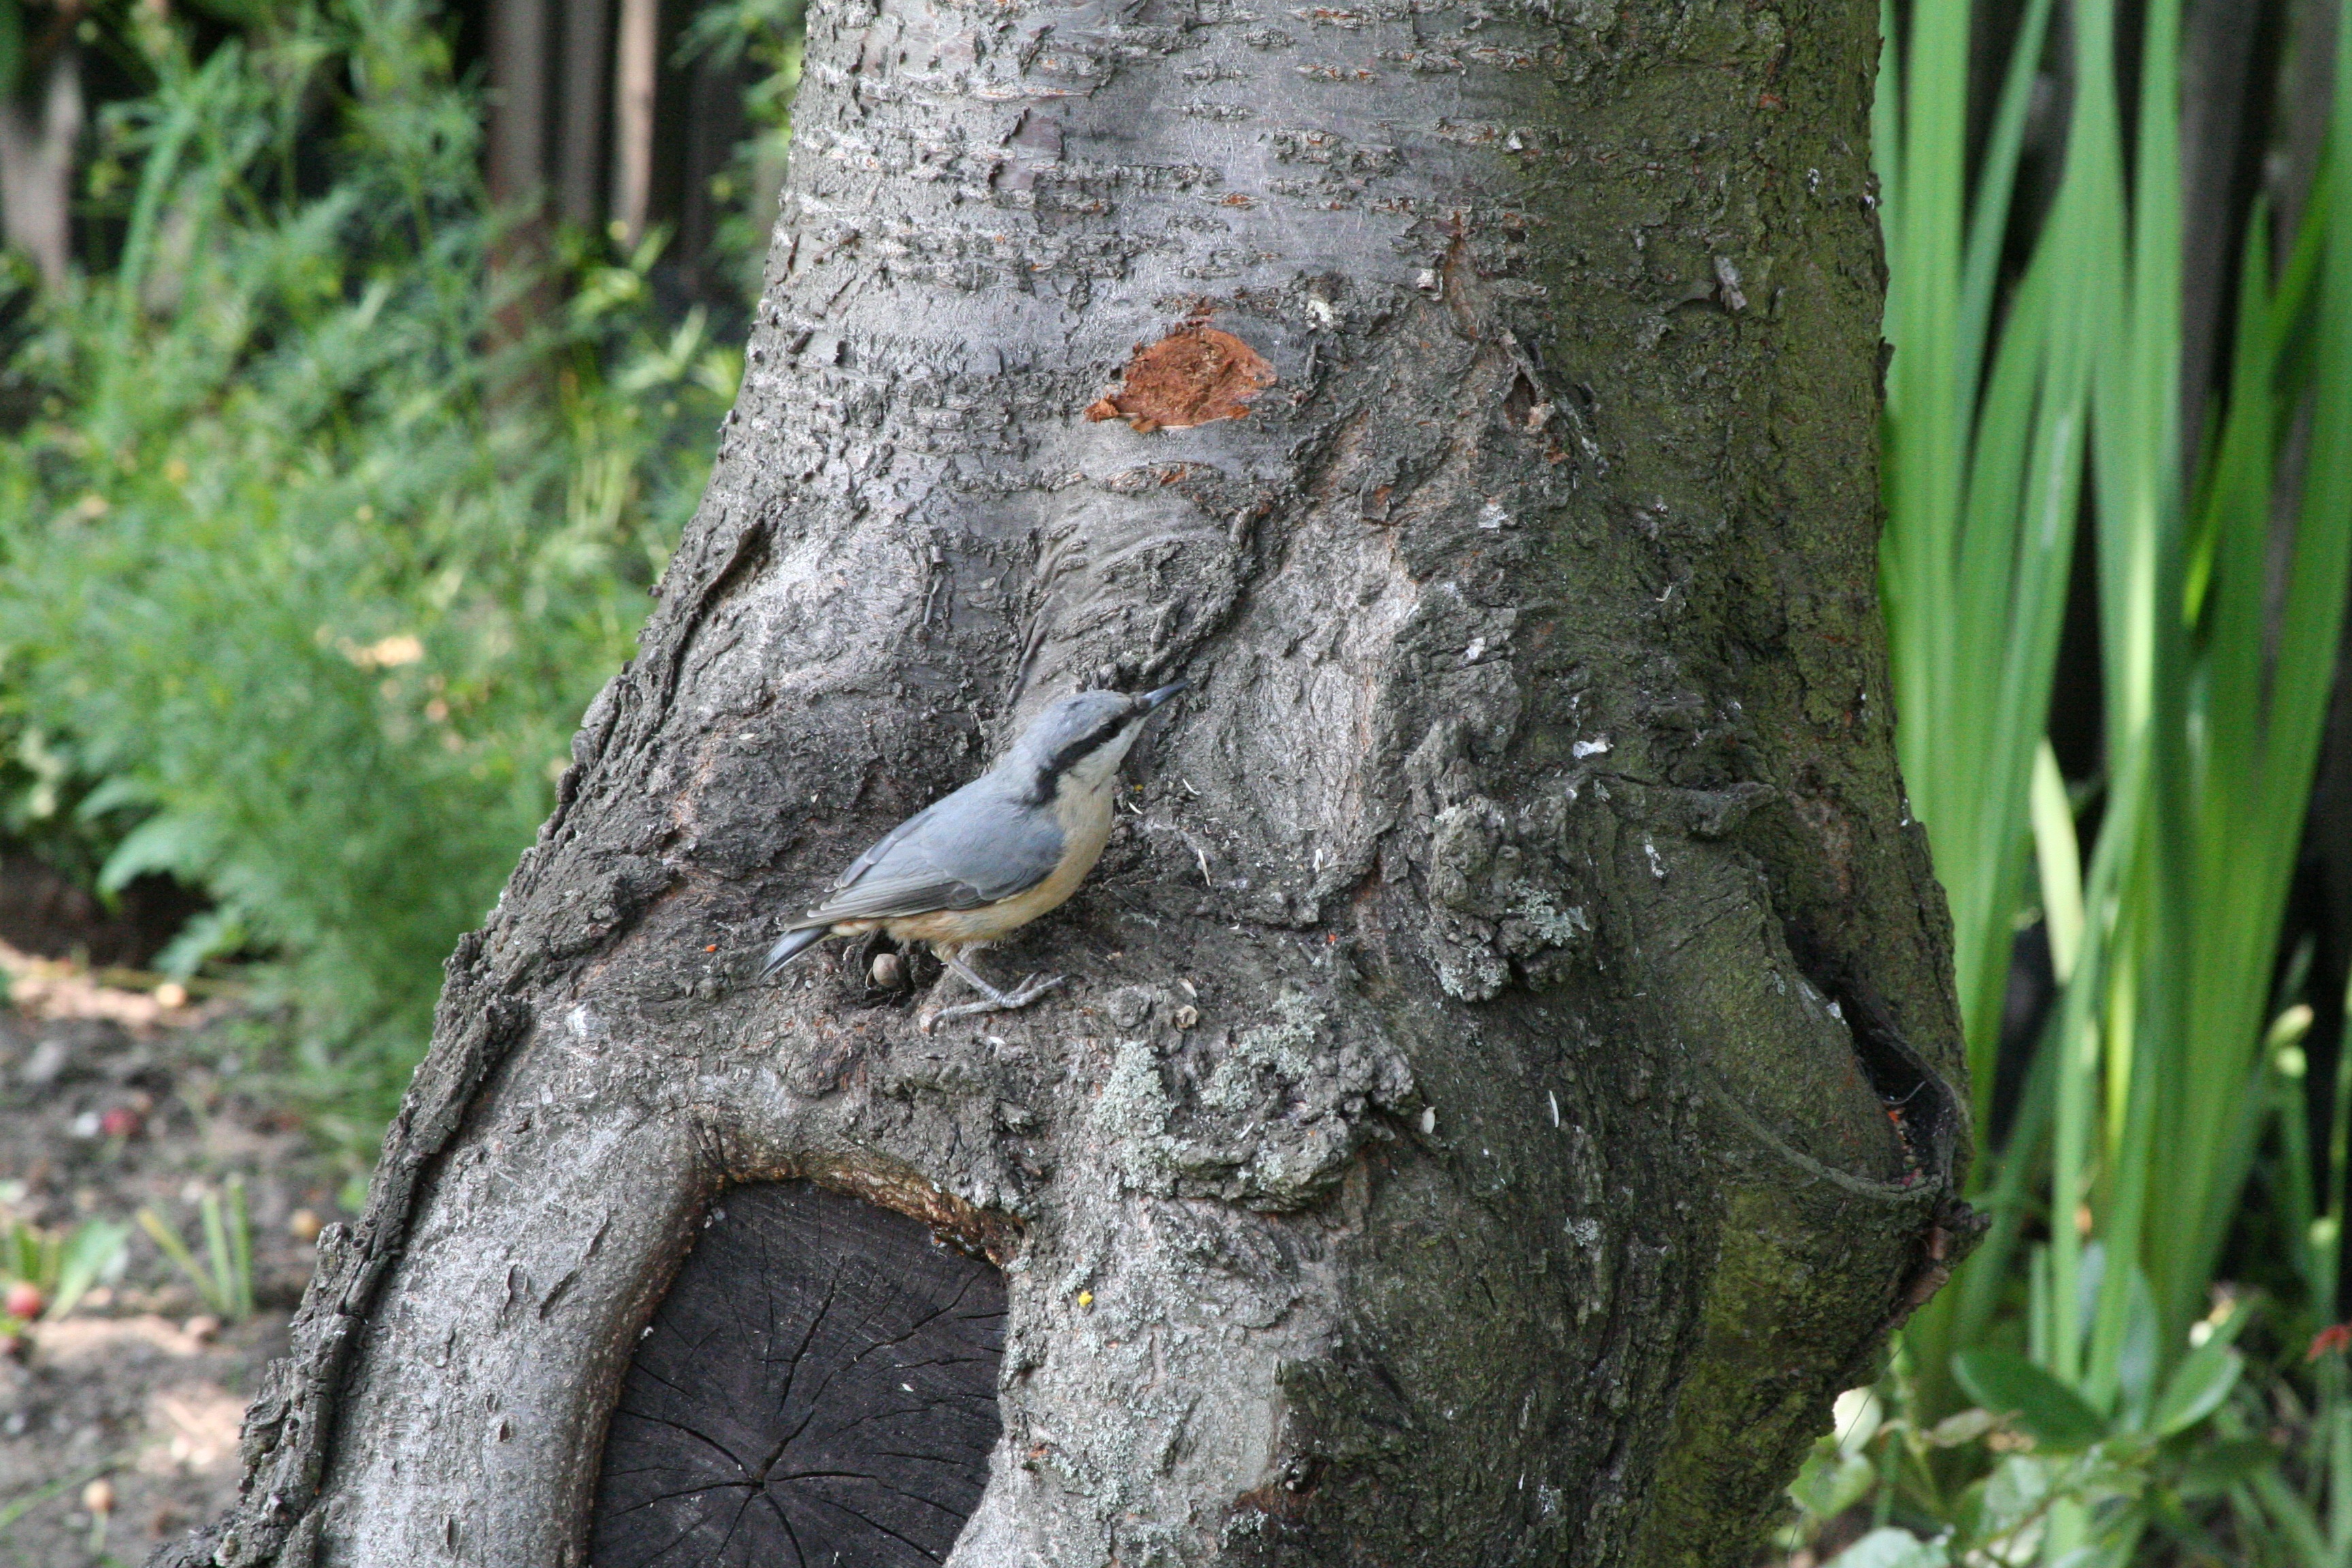
tree, nature, branch, bird, plant, trunk, summer, wildlife, garden, fauna, flowers, birds, woodland, woody plant, perching bird